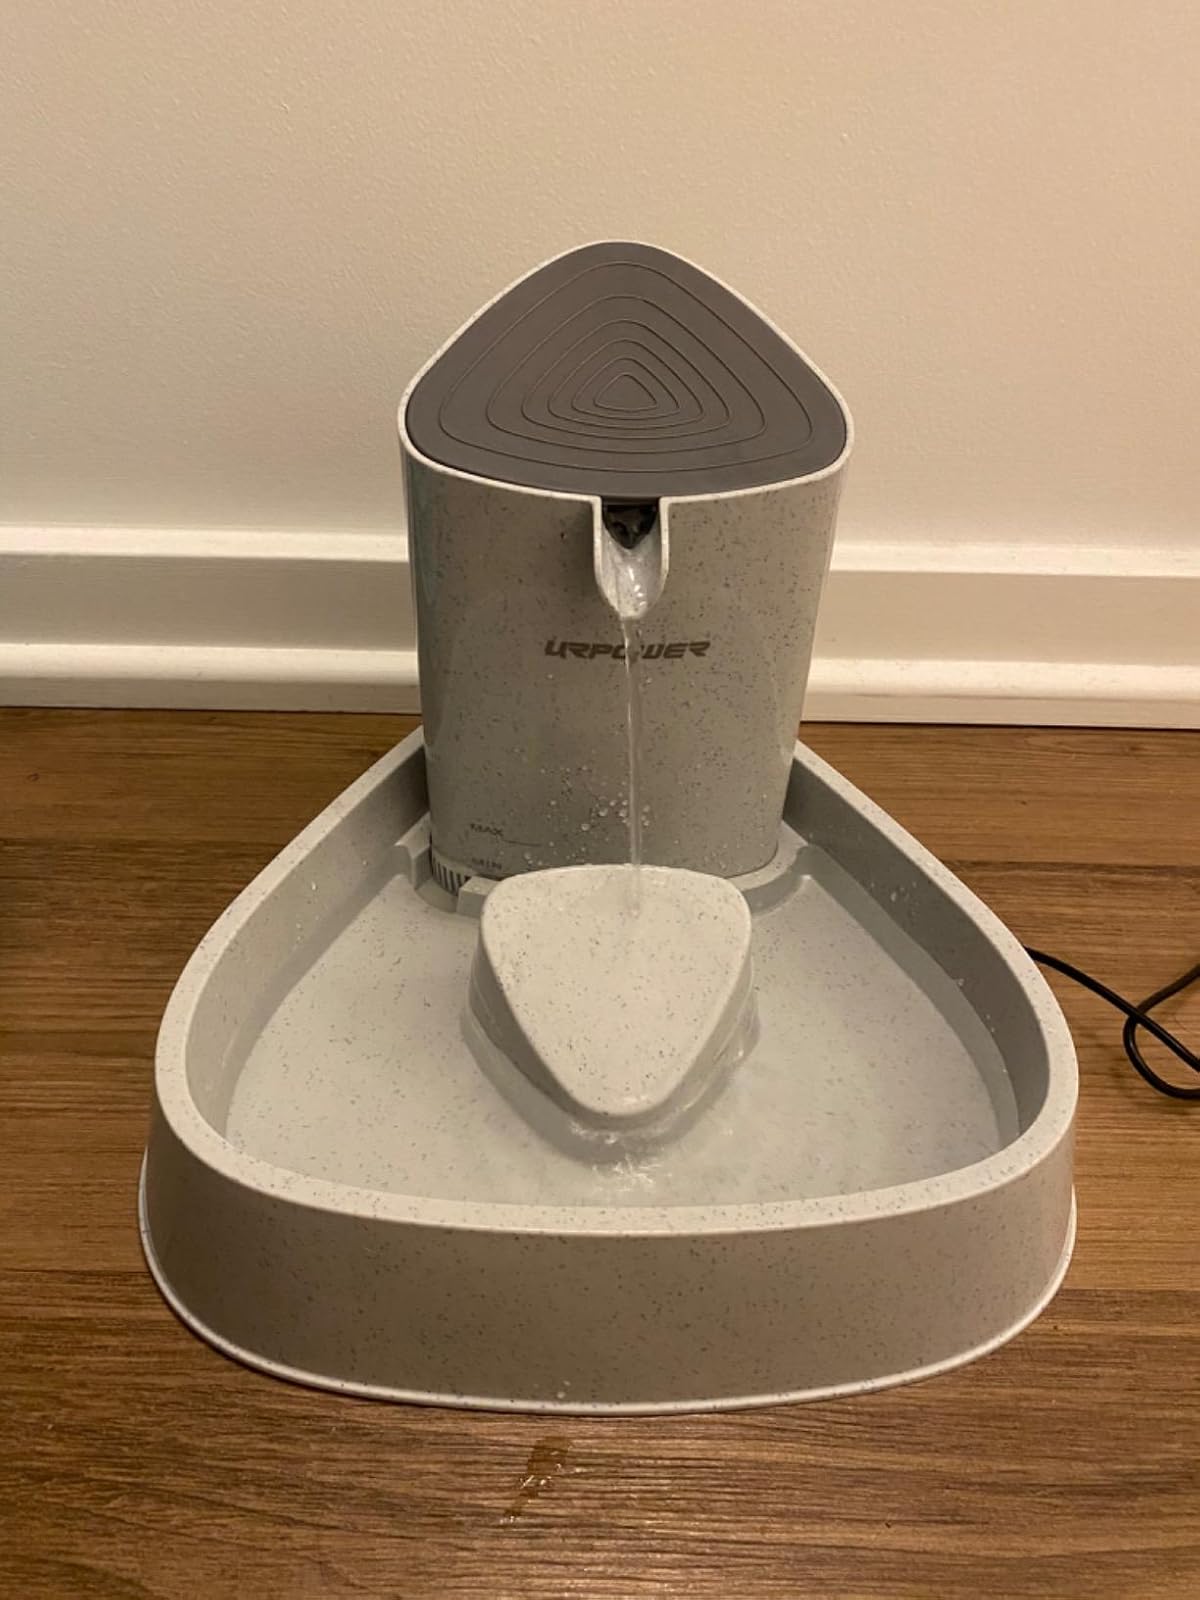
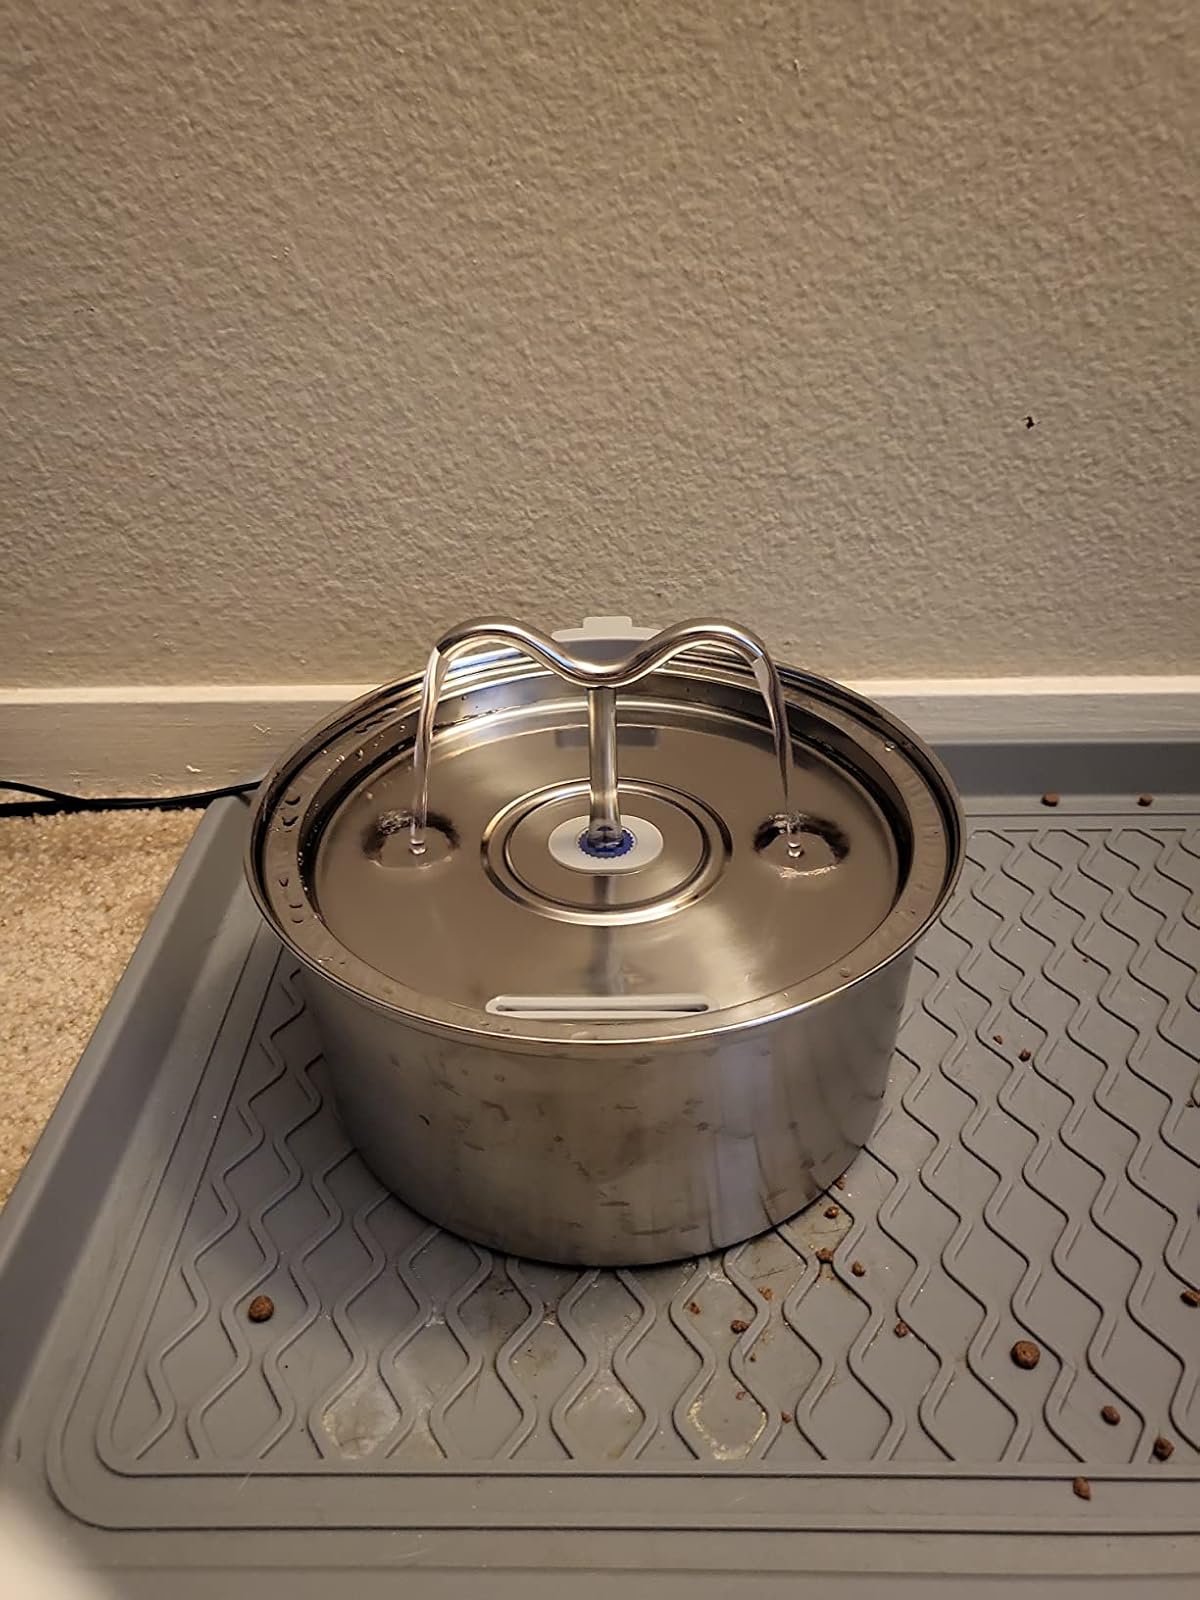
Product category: items_bowl
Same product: no